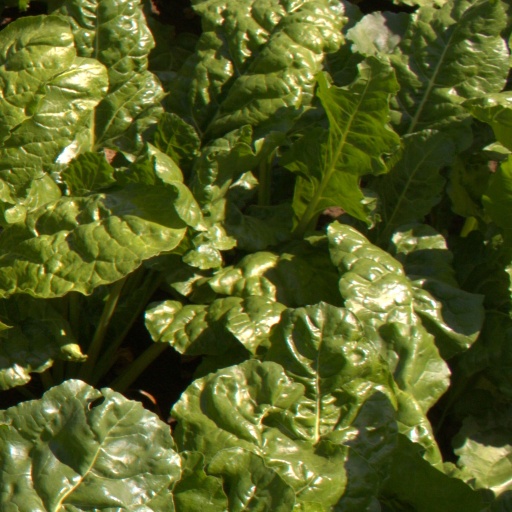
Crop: sugar beet